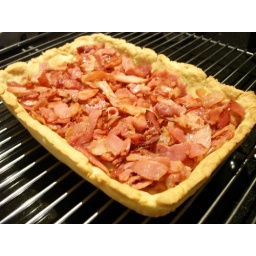
Quiche base in the oven